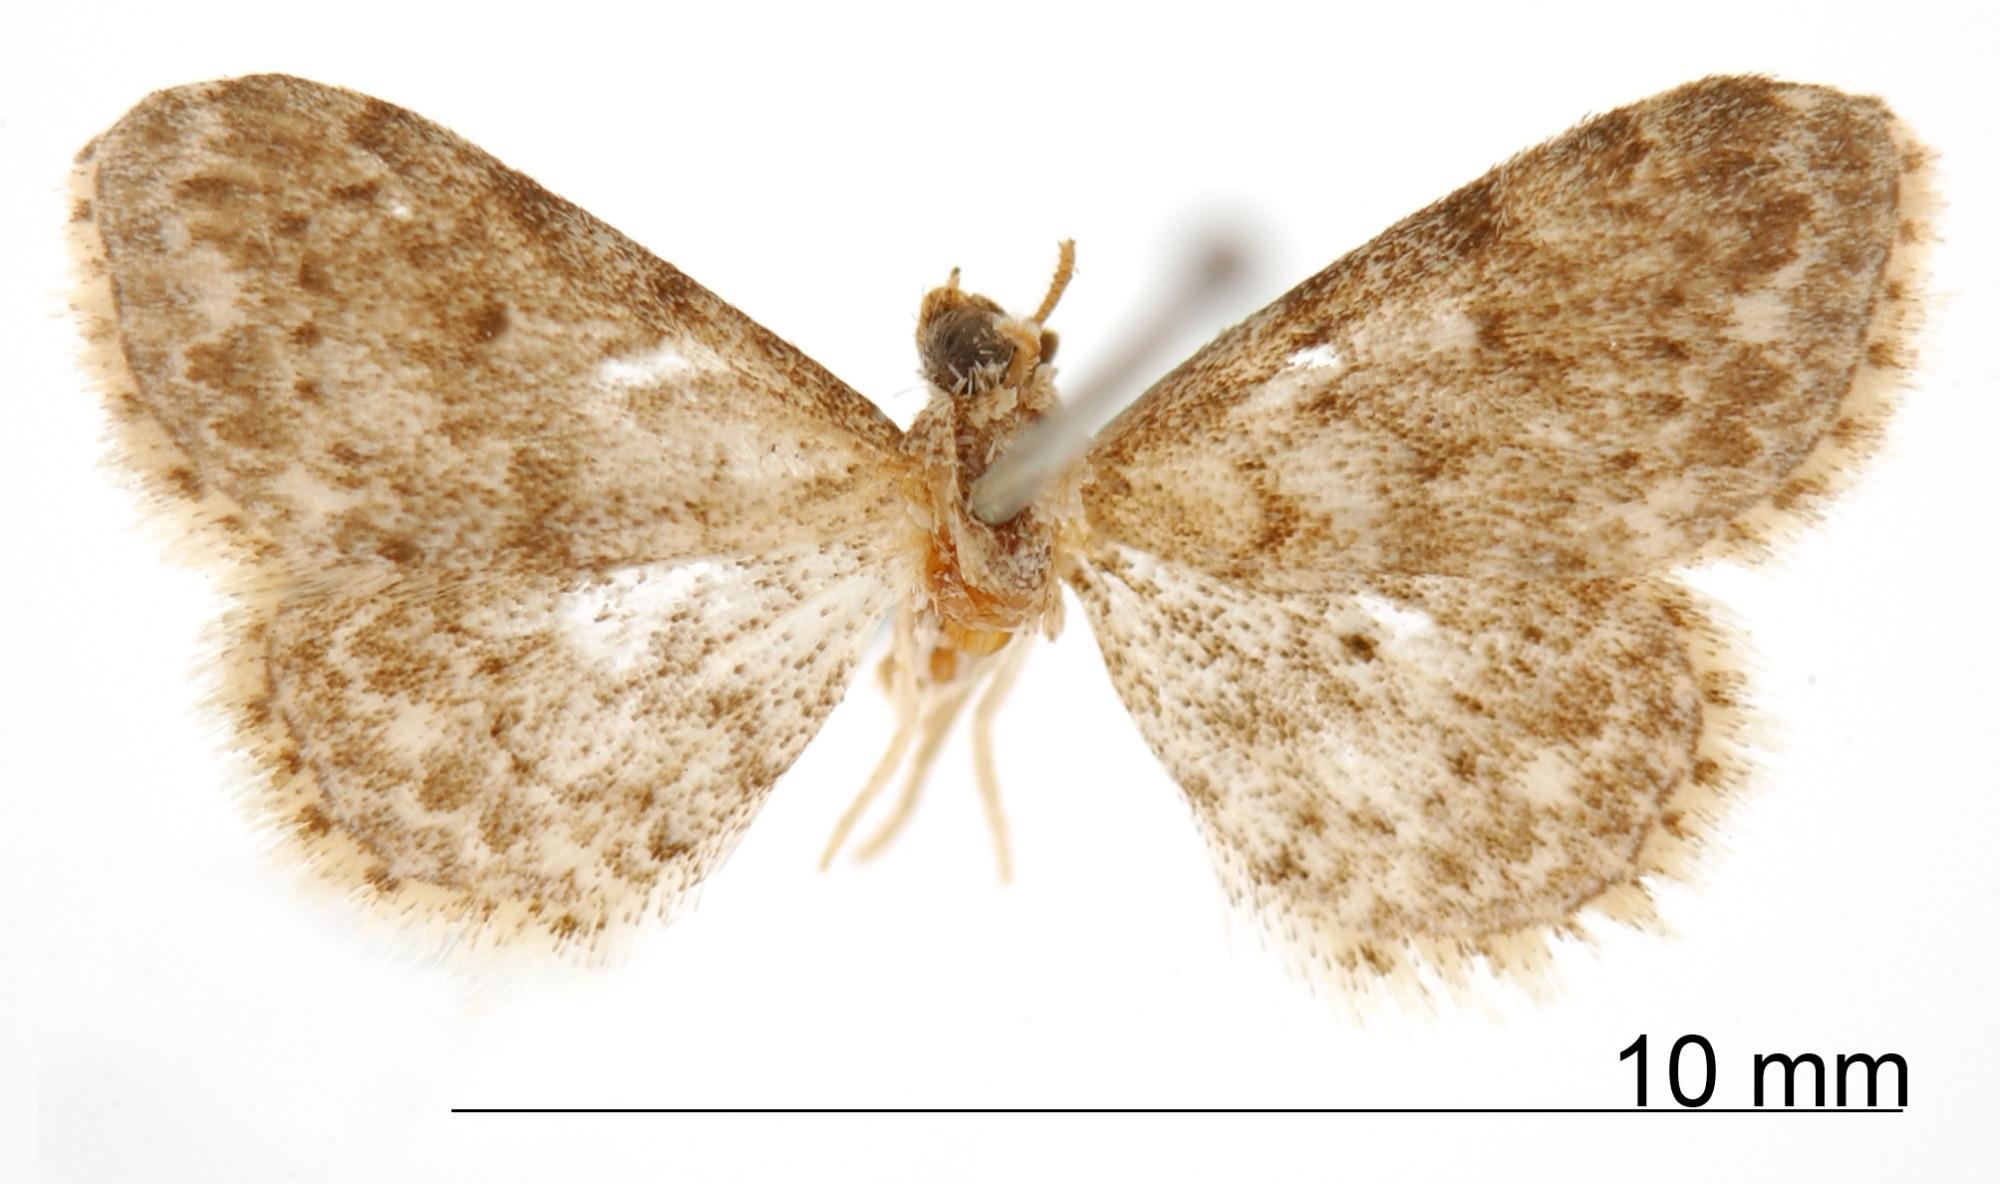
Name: Ptychopoda tenebrica
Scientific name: Ptychopoda tenebrica Warren, 1906
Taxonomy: Animalia, Arthropoda, Insecta, Lepidoptera, Geometridae, Sterrhinae
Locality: Santiago de Cuba, Cuba
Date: Jun 1902